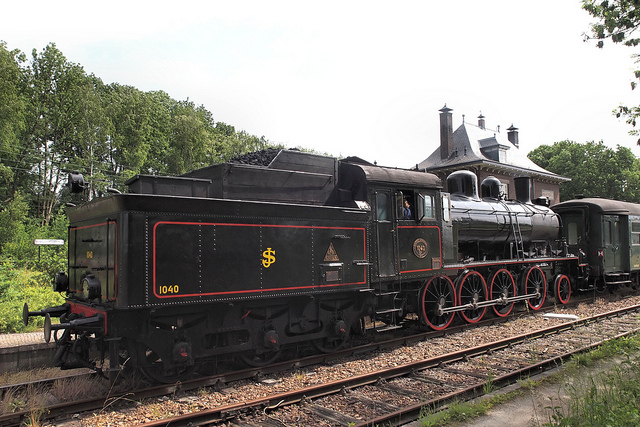
user: Given an image and a question. Answer the question in a short answer. Question: When was this mode of transportation invented? Short Answer:
assistant: 1804